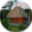
Label: house